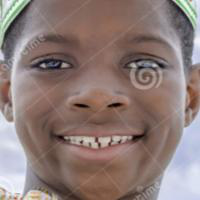
Age group: age 01-10